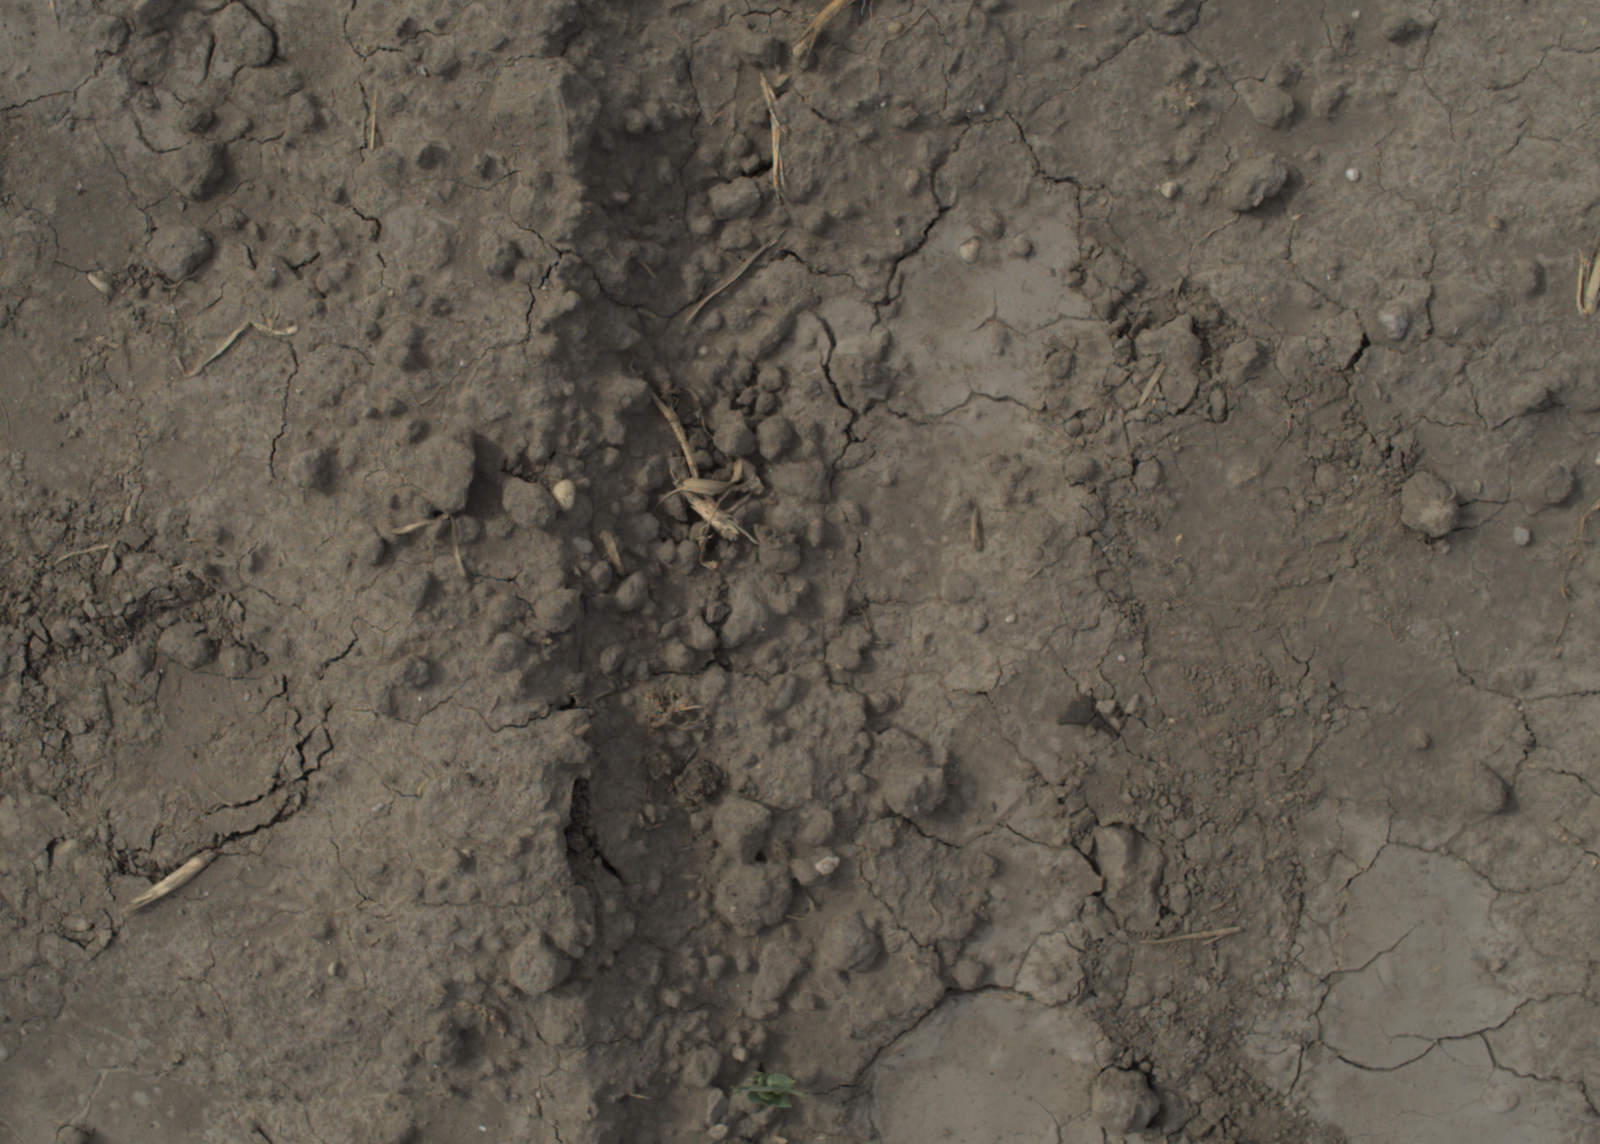
Capture date: 16.09.2021 11:08:47
Weather: mixed
Wind: light
Seeding date: 02.09.2021
Plant canopy height (mm): 957